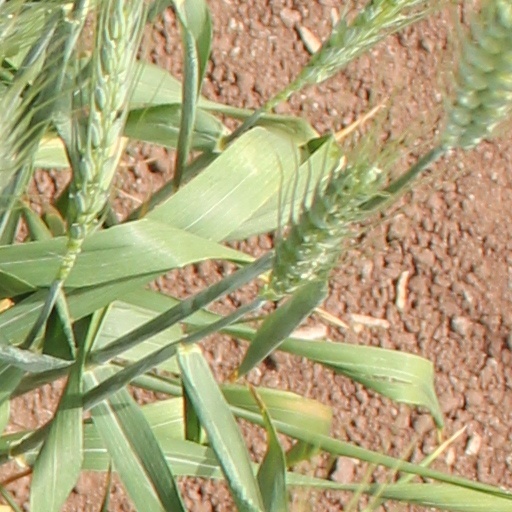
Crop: wheat